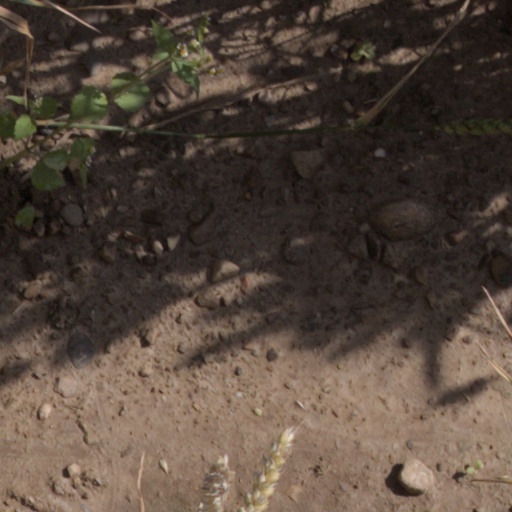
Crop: wheat